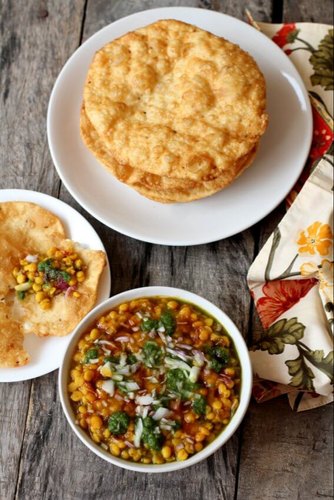
Dish: chole_bhature